Rat Fink

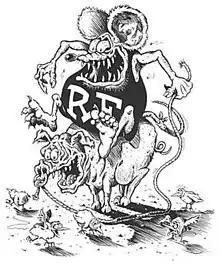
Rf

Rat Fink is one of several hot rod characters created by American artist Ed "Big Daddy" Roth, one of the originators of Kustom Kulture of automobile enthusiasts. Roth conceived of Rat Fink as an antithesis of Mickey Mouse. Rat Fink is usually portrayed as either green or gray, comically grotesque and depraved-looking with bulging, bloodshot eyes, an oversized mouth with sharp, narrow teeth, and wearing red overalls with the initials "R.F." on them. He is often seen driving cars or motorcycles.